Zenos Frudakis

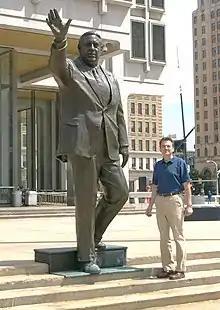
Frudakis's statue of Philadelphia mayor and police commissioner Frank Rizzo; unveiled 1999 and taken down in 2020

One of Frudakis's first commissions was a statue of Philadelphia mayor and police commissioner Frank Rizzo, unveiled in 1999. The statue was controversial due to Rizzo's opposition to desegregation and use of police brutality. It was removed in 2020 following the George Floyd protests.